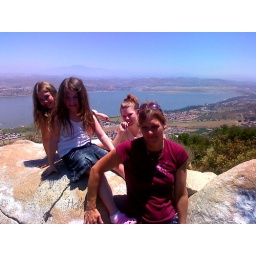
my girls and me in lake elsinore ca